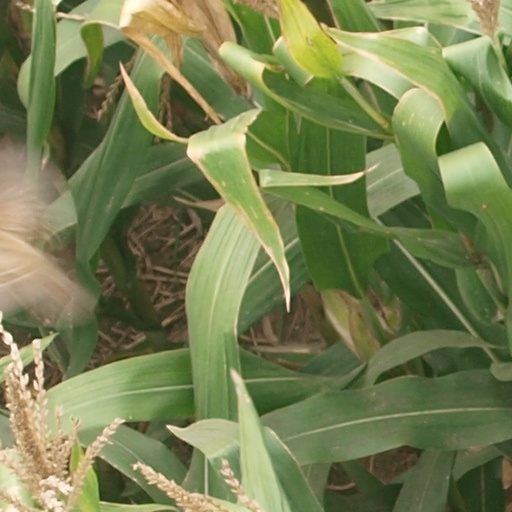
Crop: maize; corn